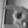
ASL letter: P